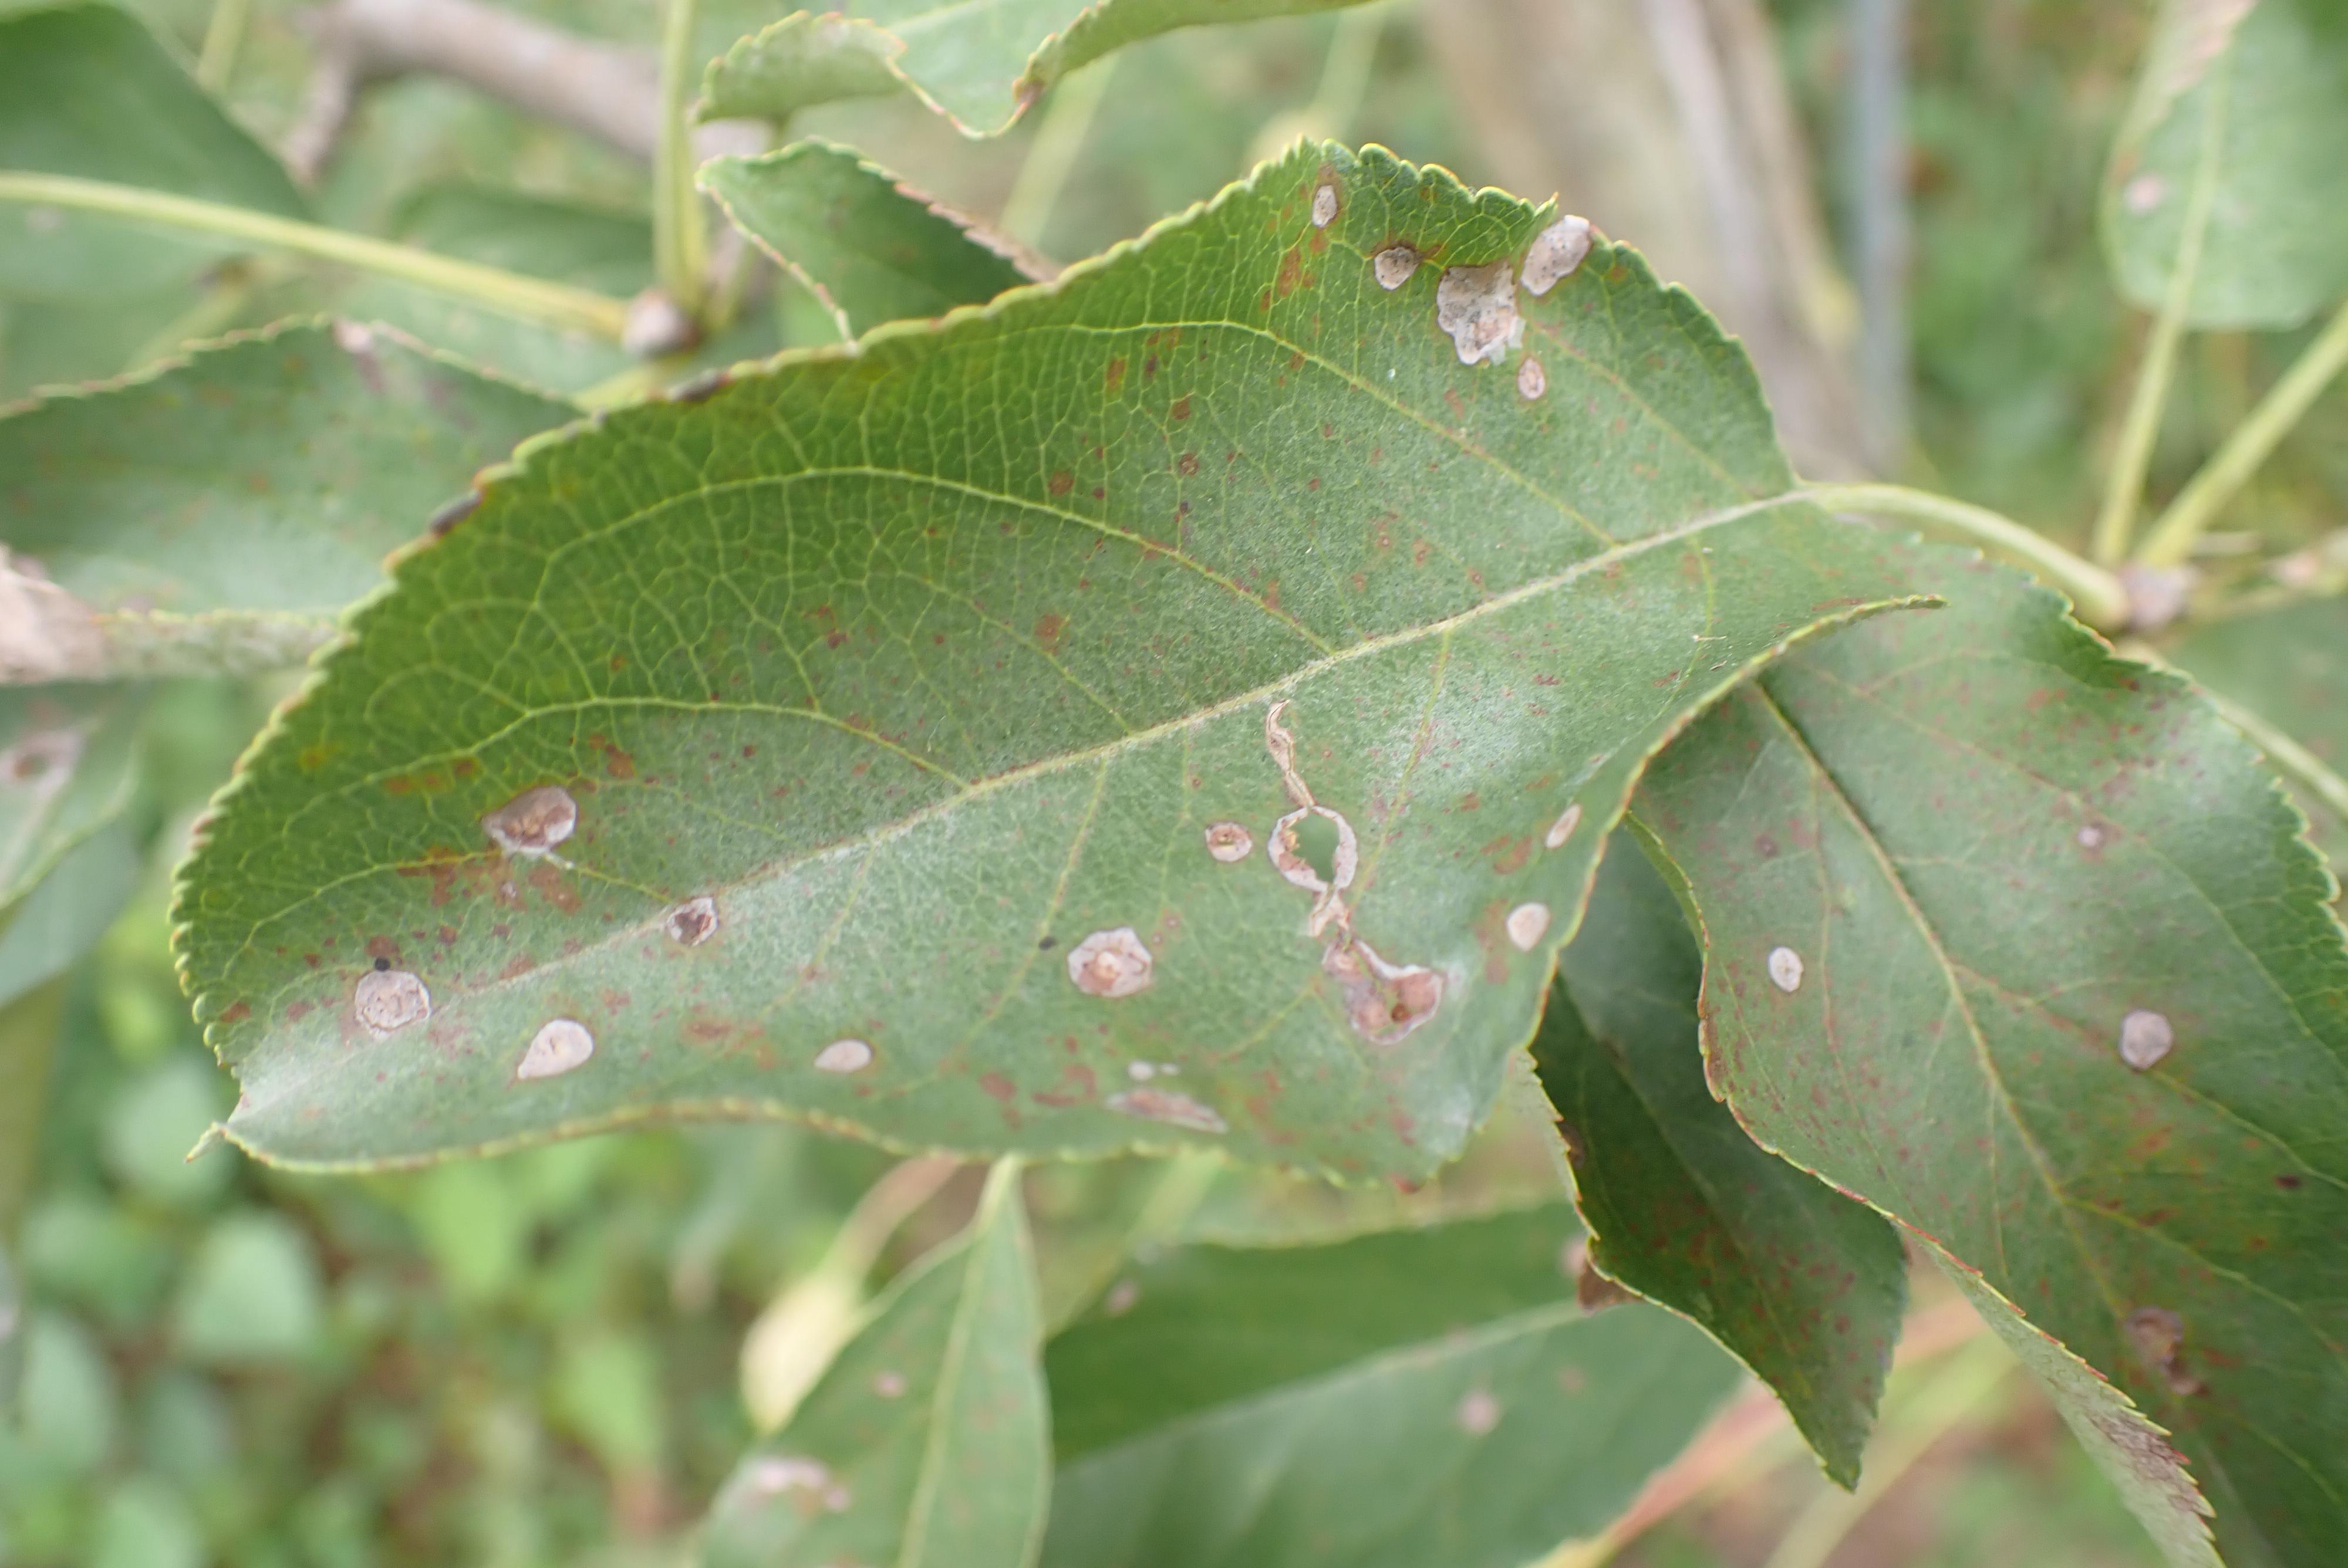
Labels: complex